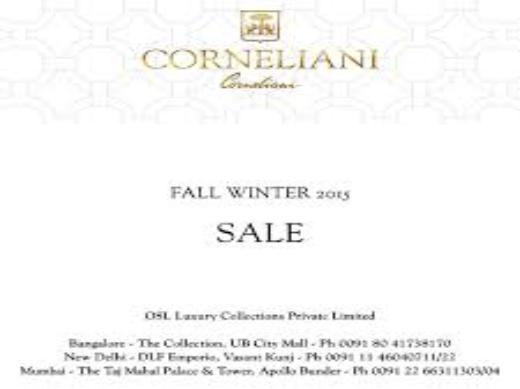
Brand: corneliani
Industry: Clothes